Holy Face of Jesus

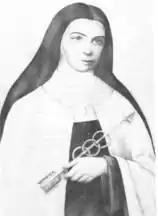
Sister Marie of St Peter

In 1844, Marie of St Peter, a Carmelite nun in Tours, France, reported an interior locution in which Jesus told her, "Those who will contemplate the wounds on My Face here on earth, shall contemplate it radiant in heaven." She later reported further "communications", as she termed them, with Jesus and the Virgin Mary in which she was urged to spread the devotion to the Holy Face of Jesus, in reparation for the many insults Jesus suffered in his Passion. Devotion to the Holy Face of Jesus started to spread among Roman Catholics in France.